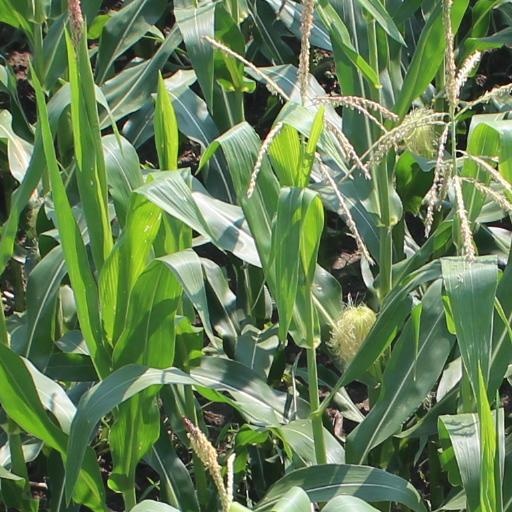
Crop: maize; corn